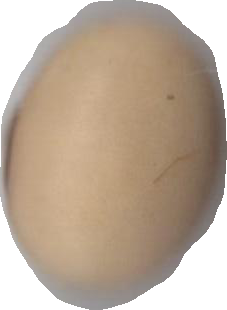
Variety: Anjasmoro